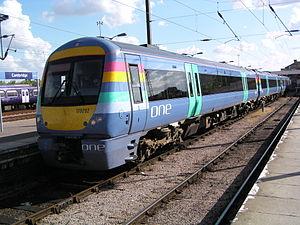
Le matériel moteur des chemins de fer britanniques, est constitué d'une grande diversité de locomotives et de rames automotrices qui ont été exploitées sur le réseau ferroviaire britannique. Cette page liste tous les engins qui ont été repris dans la classification TOPS et tout le parc de traction moderne mis en service sur le réseau principal depuis 1948. Sont exclus le matériel remorqué, les engins de traction modernes en service avant 1948 et les machines à vapeur en service avant 1968.